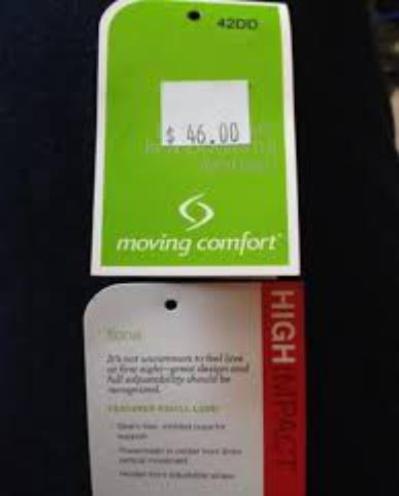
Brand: moving comfort-1
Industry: Clothes